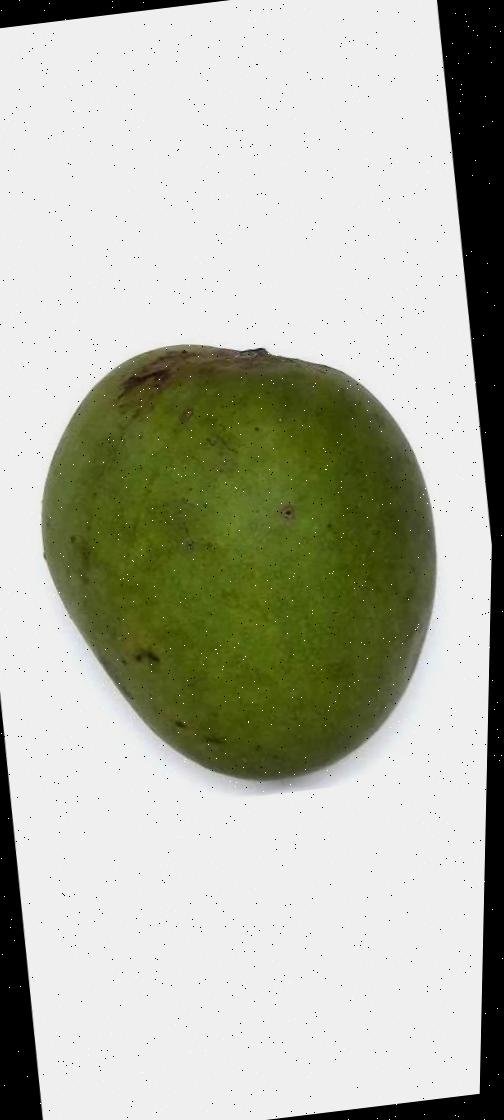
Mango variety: Himsagor